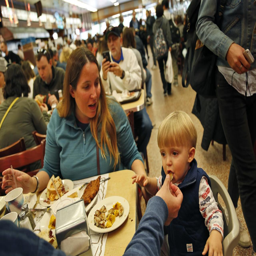
delicatessen to offer a taste of an its famous menu -- by mail